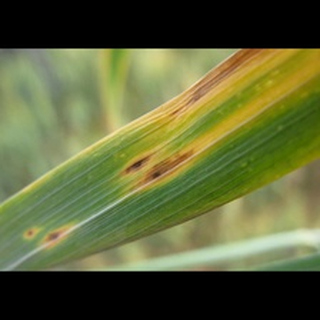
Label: wheat_tan_spot